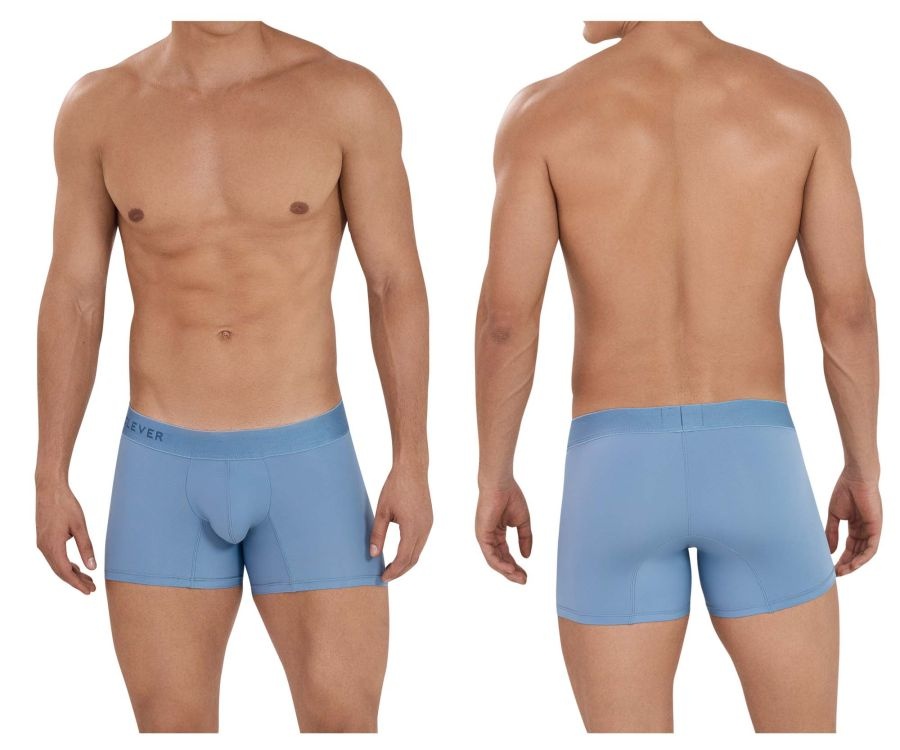
Vital Trunks
Brand: Clever
They are made from a sleek, stretch fabric with a super soft texture that looks great against your skin. It forms a smooth, body-defining fit for a smooth look under clothes and the contour pouch provides support and lift . Please refer to size chart to ensure you choose the correct size. Hand made in Colombia - South America with USA and Colombian fabrics. Composition: 79% Nylon 21% Elastane. Elastic waistband for more comfortable fit. Quick dry and resilient. Wash Separately, Drip Dry, do not Bleach.
Category: Apparel & Accessories > Clothing > Men's Undergarments > Men's Underwear > Trunks